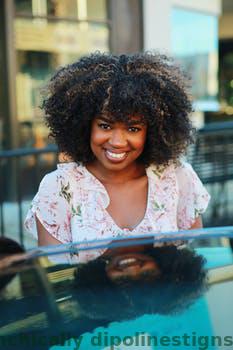
Label: Watermark